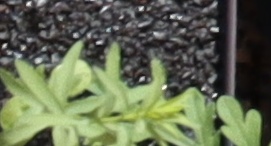
Label: Flax